Head Like a Hole

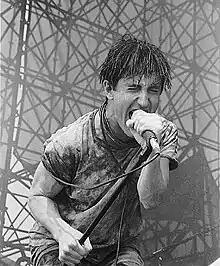
"Head Like a Hole" was one of the most notable moments of Nine Inch Nails' Lollapalooza festival performances.

The song has been the encore for most Nine Inch Nails shows (especially the "Pretty Hate Machine Tour Series"), or the last song before the encore if an encore took place. There are live videos of "Head Like a Hole" on the DVDs "And All That Could Have Been" and "Beside You in Time".